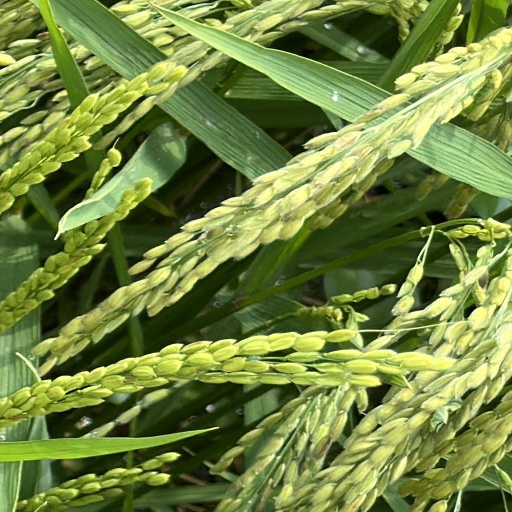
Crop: rice